Alwal

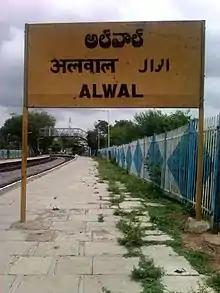
Alwal Railway Station

Public transport include, city buses operated by TSRTC and MMTS rail services from the Alwal railway station called as Alwal Railway Station.